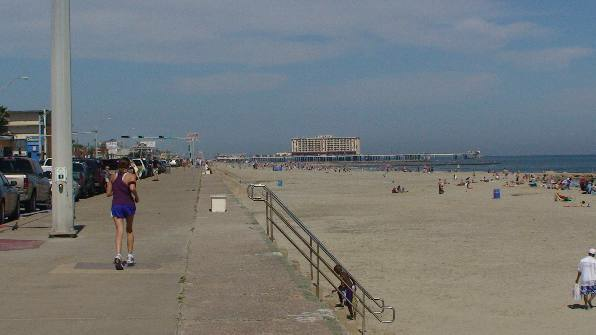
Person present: Yes